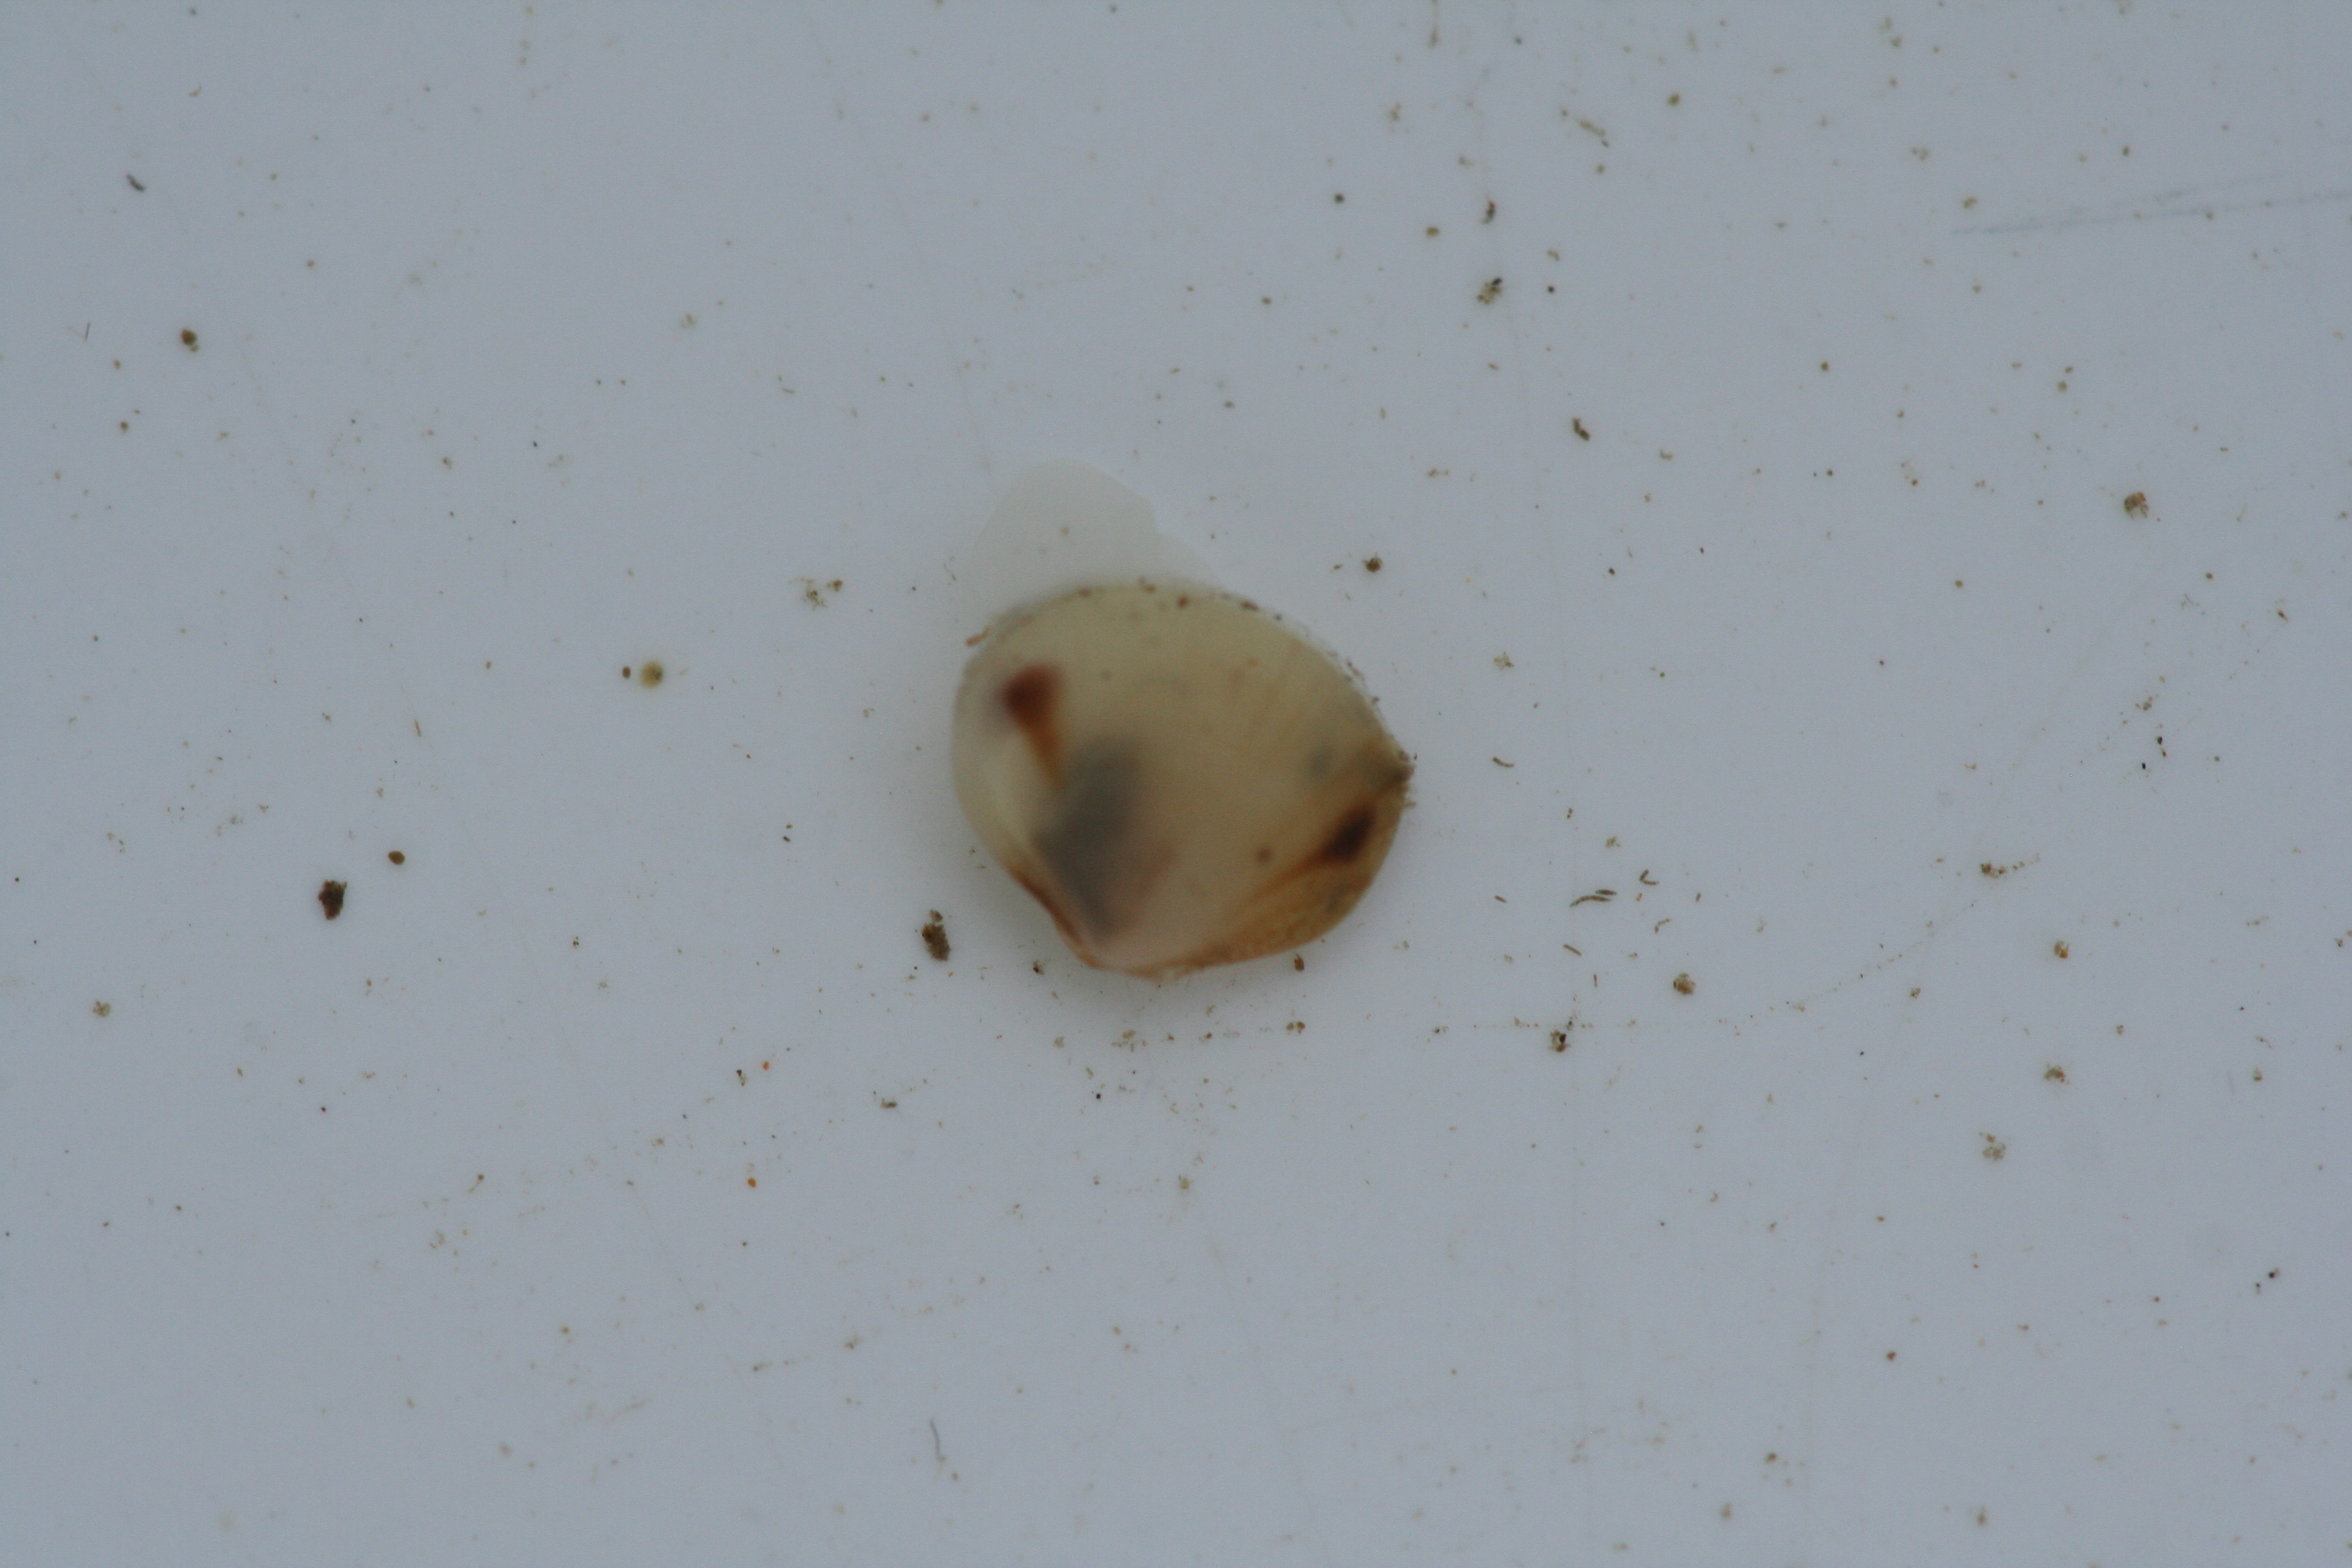
Macroinvertebrate group: snails_clams_mussels